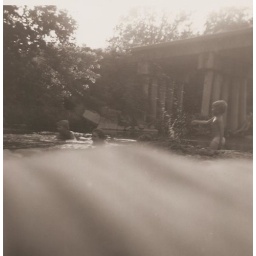
Kids at the swimming hole by the bridge in Greens Fork 001